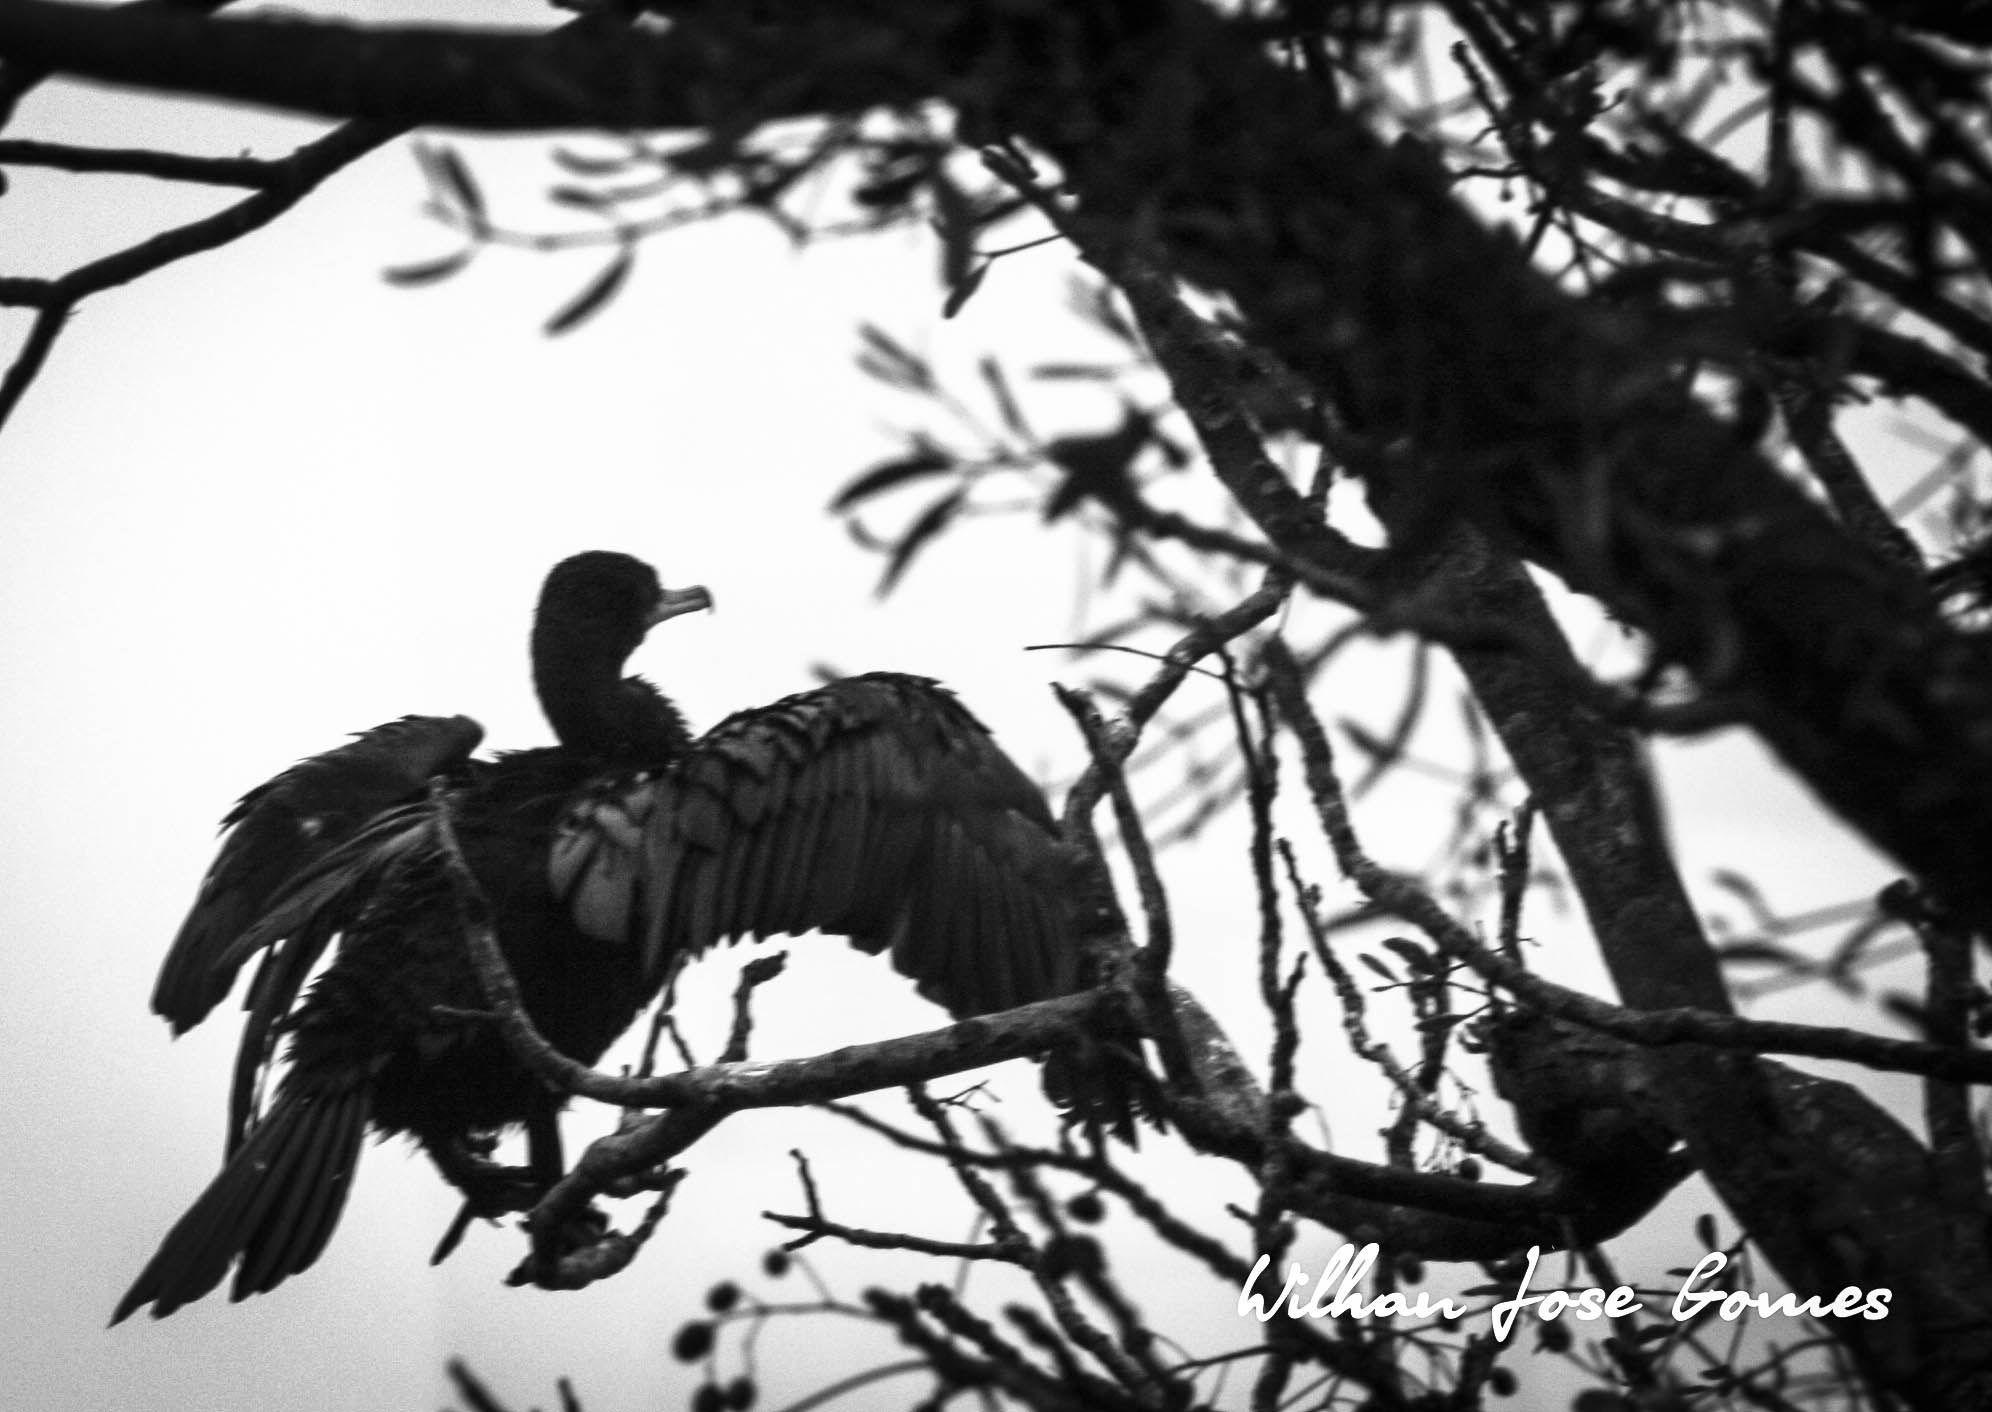
bird, black and white, fauna, monochrome photography, branch, beak, tree, monochrome, wildlife, bird of prey, feather, vulture, sky, stock photography, eagle